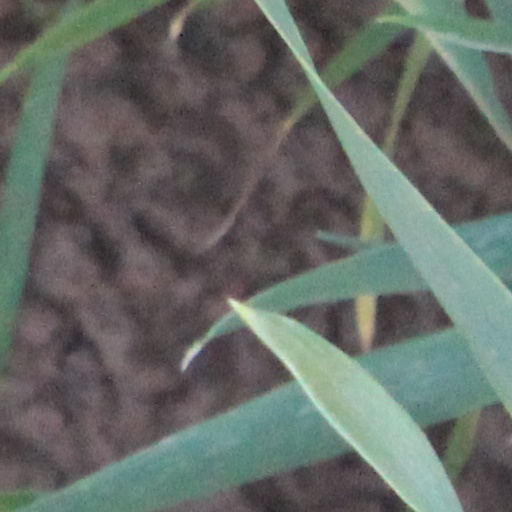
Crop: wheat